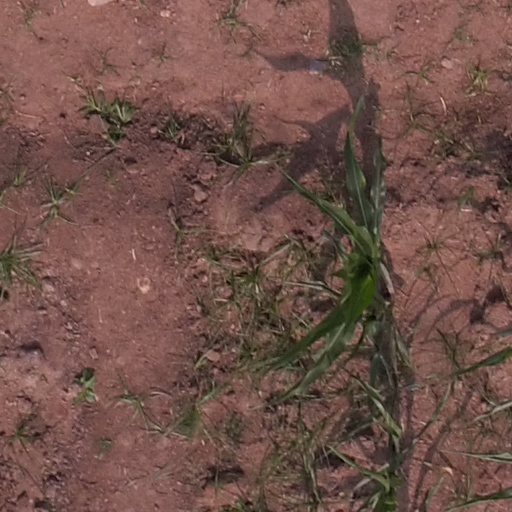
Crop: maize; corn